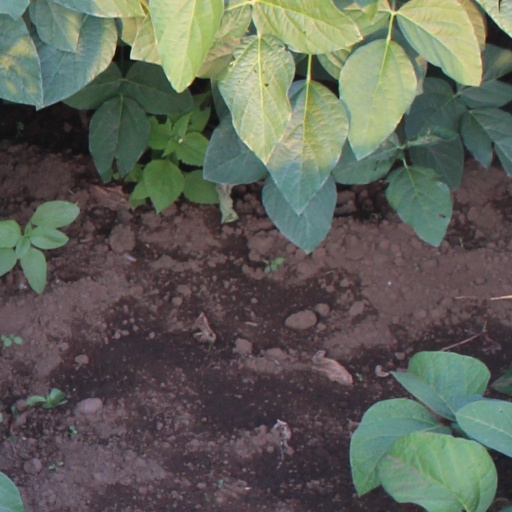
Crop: soybean